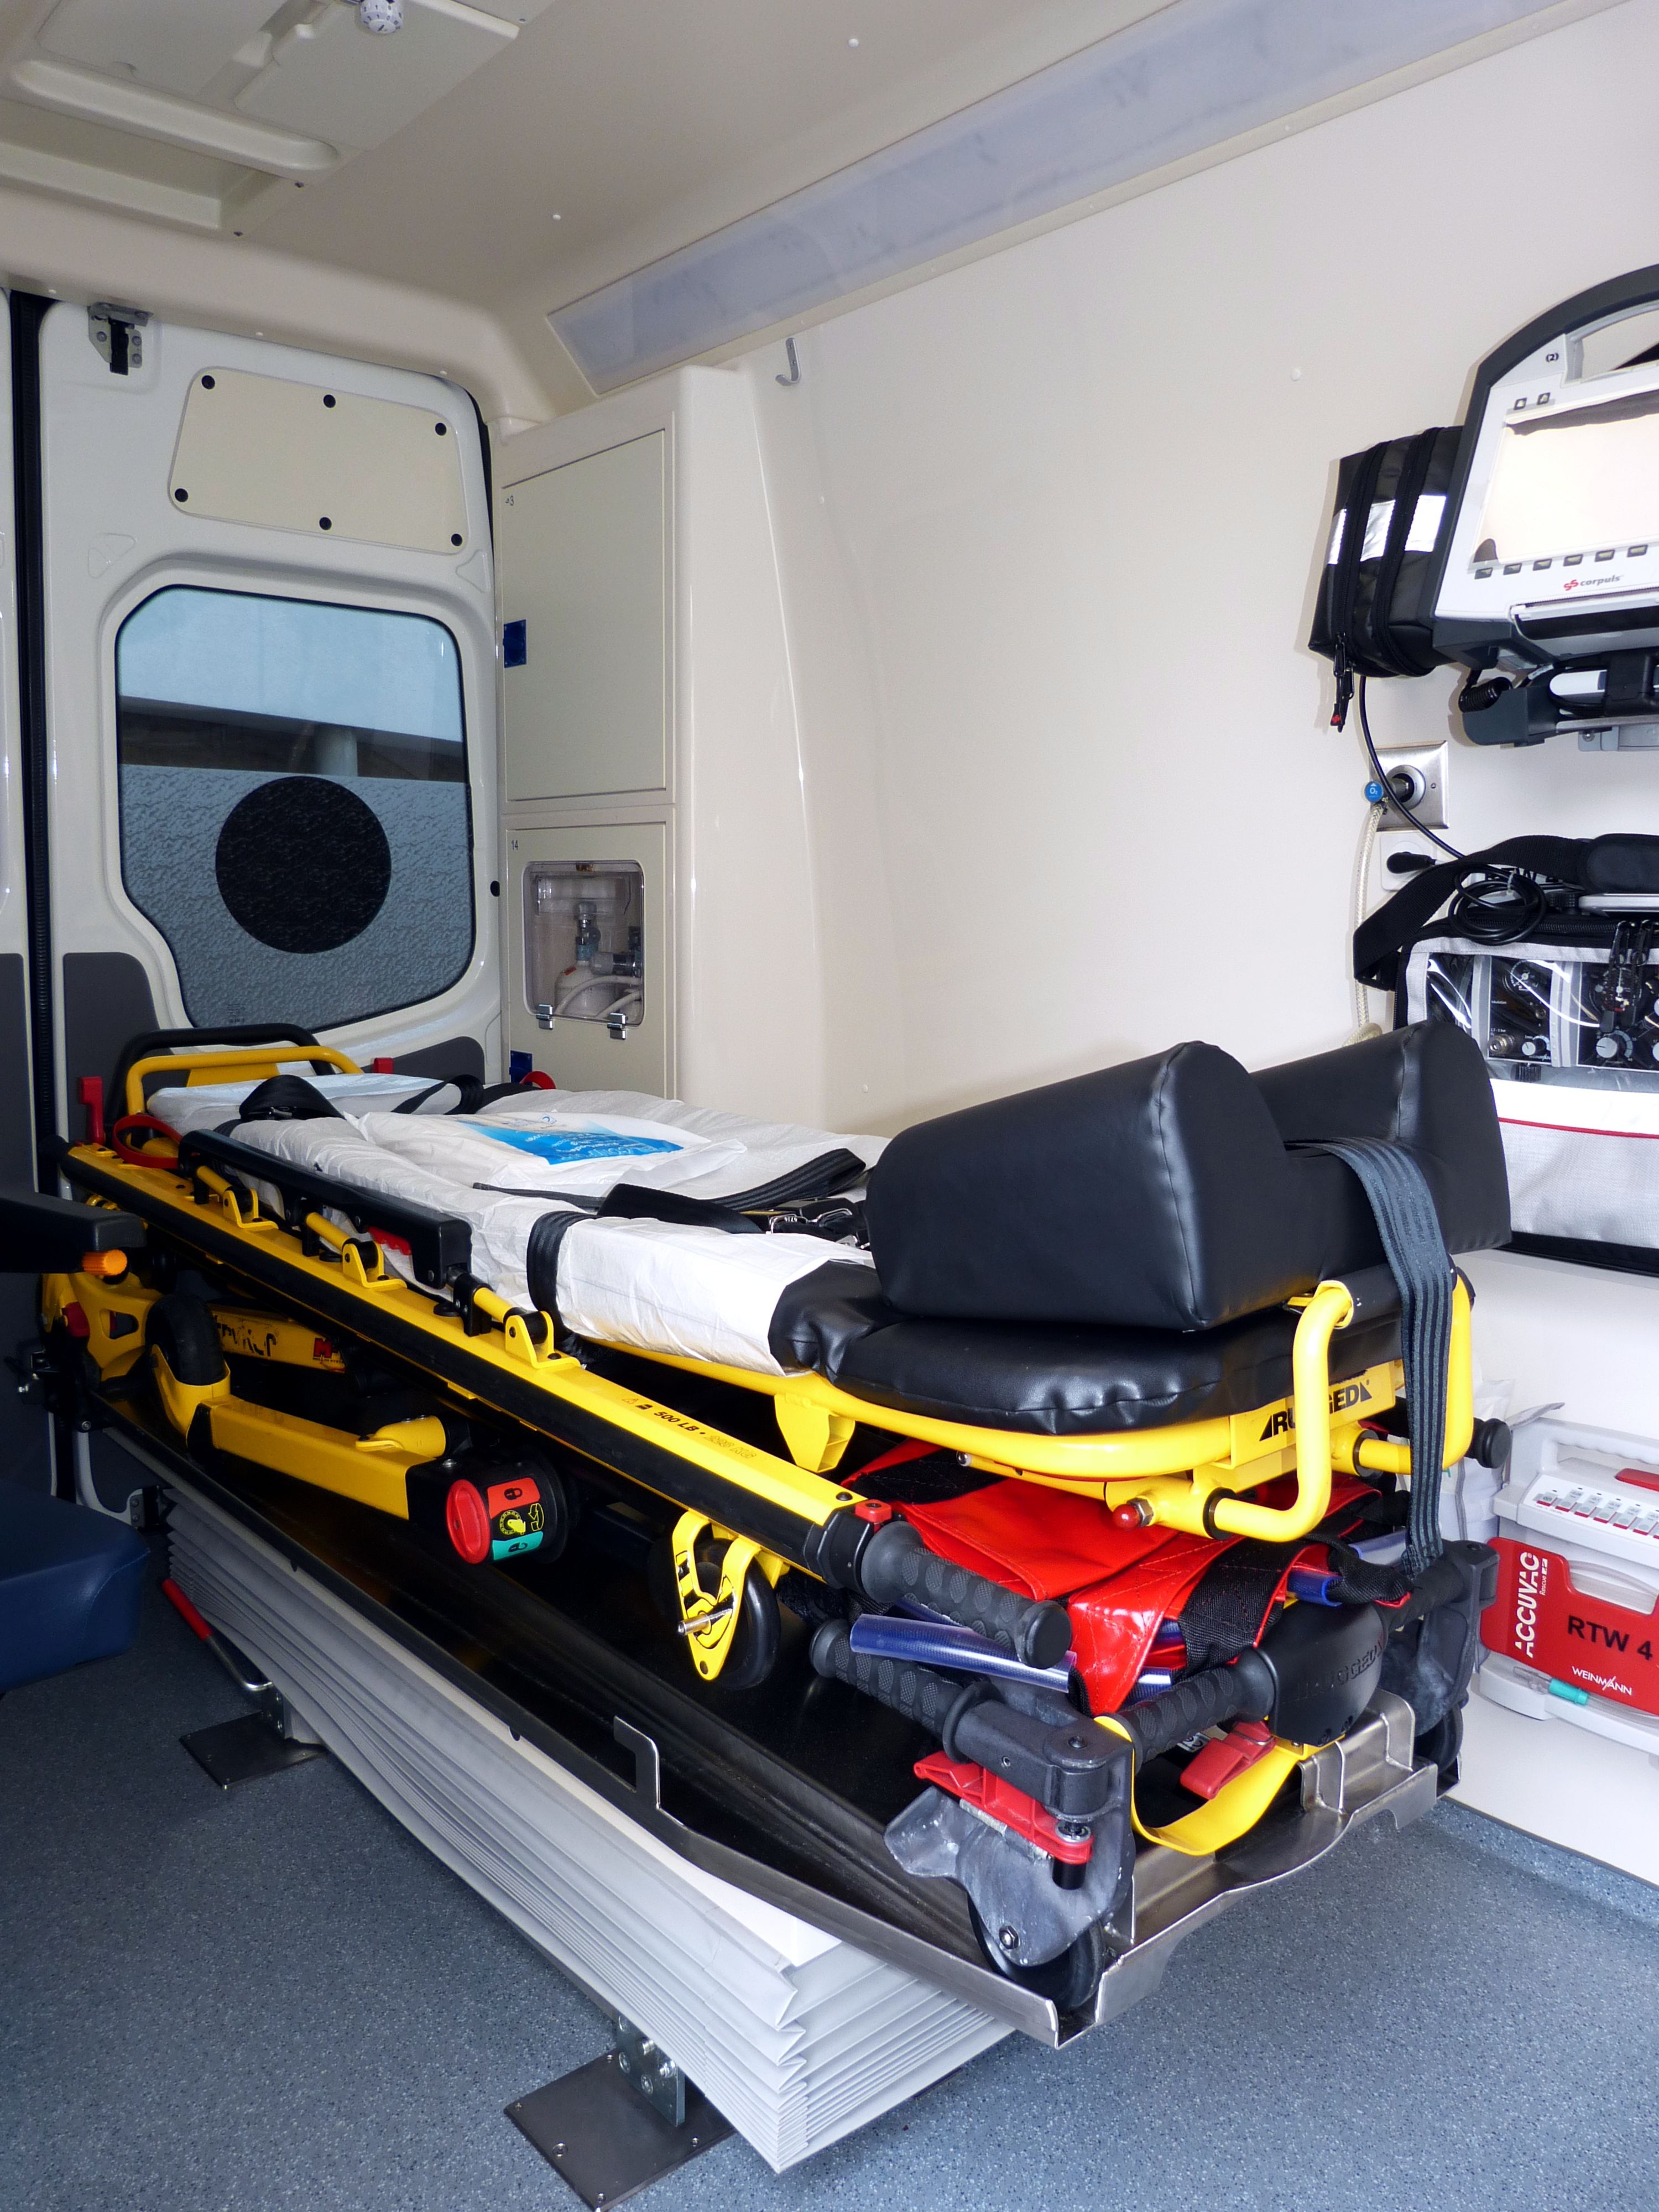
car, transport, vehicle, room, bumper, hospital, accident, doctor, dare, wear, injury, medic, ambulance, disease, doctor on call, automobile make, automotive exterior, emergency vehicle